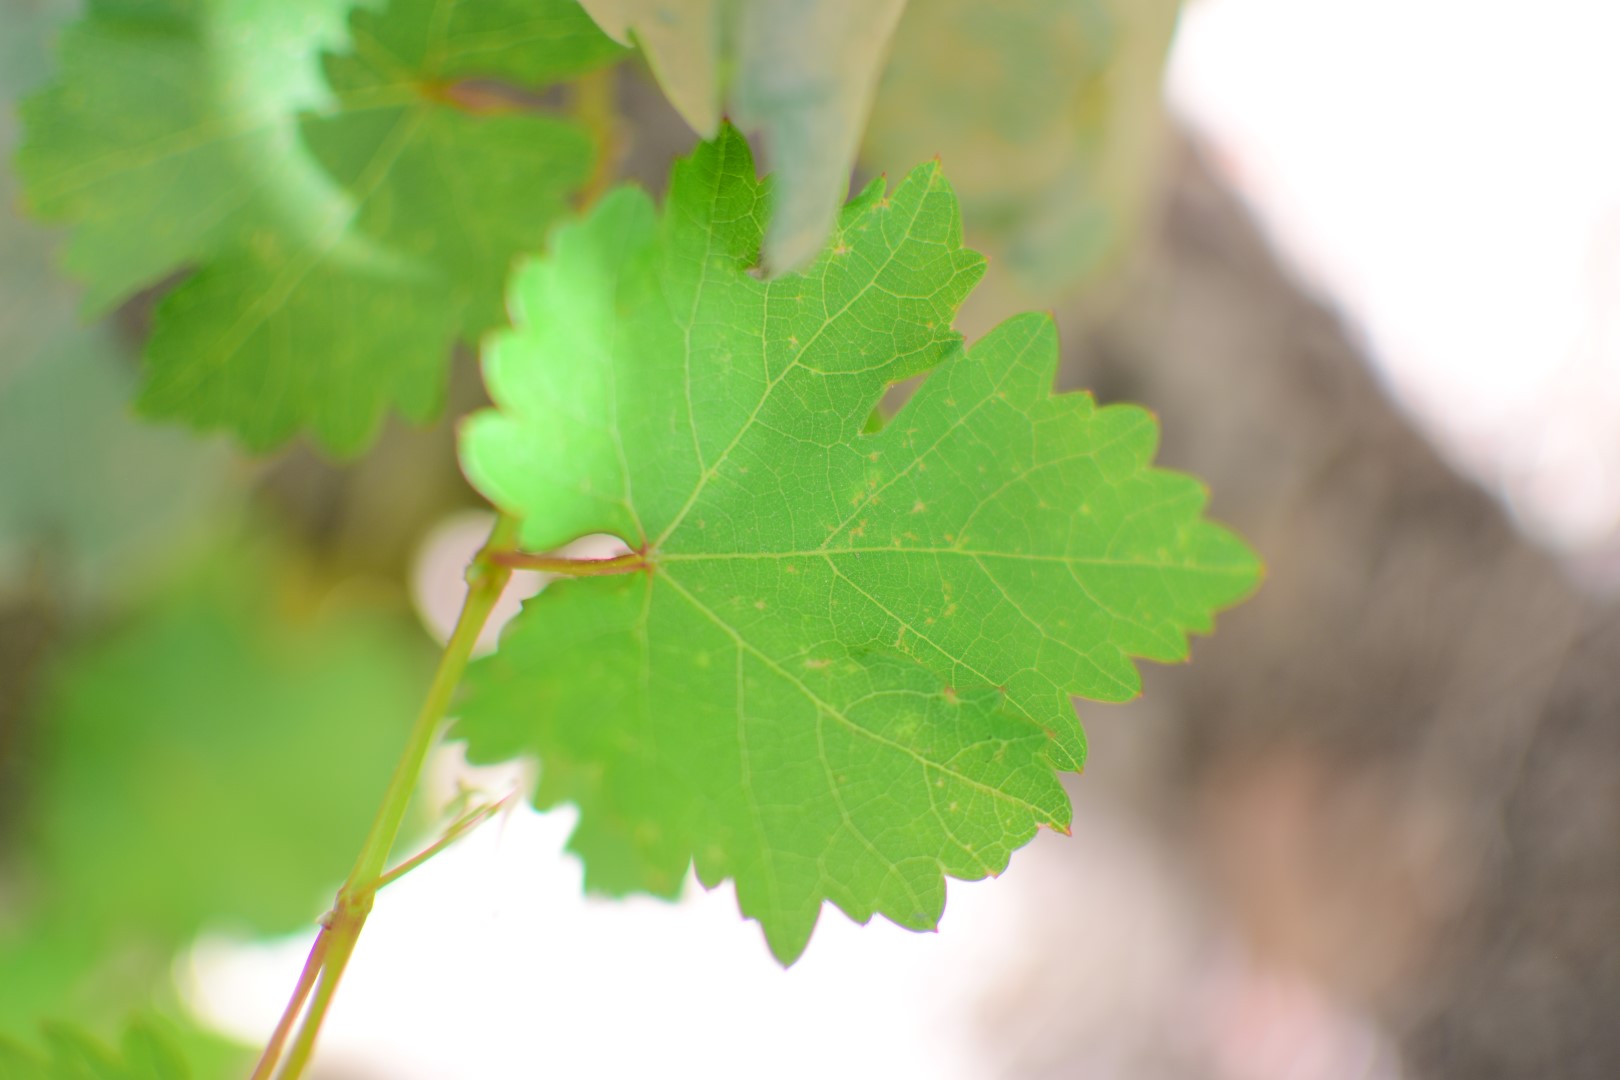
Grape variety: Shdah